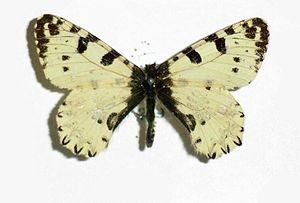
La Thaïs crétoise est une espèce de lépidoptères de la famille des Papilionidae et de la sous-famille des Parnassiinae. Elle est endémique de Crète.